ZSU-23-4 Shilka

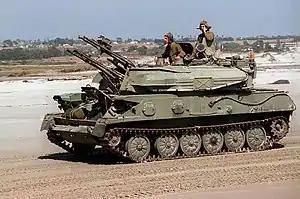
Side view of a US Marine Corps ZSU at Camp Pendleton, 1997

Each water-cooled 23 mm 2A7 autocannon has a cyclic rate of 850–1,000 rounds per minute for a combined rate of fire of 3,400–4,000 rounds per minute, which gives a continuous fire time of 30–35 seconds before running out of ammunition (not considering the constraints that limit the practical rate of fire, such as barrel overheating). The welded turret has a race ring transplanted from a T-54 medium tank with a diameter. The 360° rotating turret is fully stabilised and capable of firing on the move. The turret rotation and autocannon elevation mechanisms provide very good speed and guidance accuracy. The hydraulically driven aiming mechanisms have been proven to be very reliable. Manual aim is used against ground targets. The quad automatic anti-aircraft gun AZP-23 "Amur" has a range of elevation from −4° to +85°. The GRAU designation for ZSU-23-4 turret with 23 mm (0.9") AZP-23 "Amur" quad automatic gun is 2A10. An armoured plate inside the turret protects crew members from fire and explosive gas during intense firing.